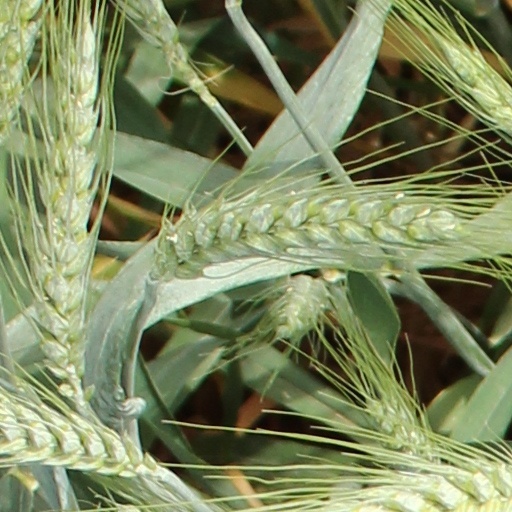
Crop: wheat